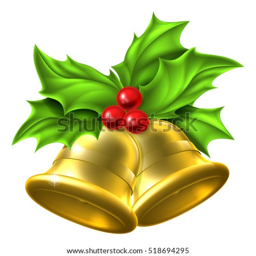
a christmas design of gold bells and a sprig of holly